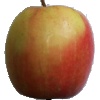
Label: Apple Pink Lady 1